Meryl Streep

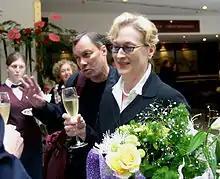
Streep in Saint Petersburg, Russia, in 2004

Streep entered the 2000s with a voice cameo in Steven Spielberg's "A.I. Artificial Intelligence" (2001), a science fiction film about a childlike android, played by Haley Joel Osment. The same year, Streep co-hosted the annual Nobel Peace Prize Concert with Liam Neeson which was held in Oslo, Norway, on December 11, 2001, in honour of the Nobel Peace Prize laureate, the United Nations and Kofi Annan. In 2001, Streep returned to the stage for the first time in more than twenty years, playing Arkadina in The Public Theater's revival of Anton Chekhov's "The Seagull", directed by Mike Nichols and co-starring Kevin Kline, Natalie Portman, John Goodman, Marcia Gay Harden, Stephen Spinella, Debra Monk, Larry Pine and Philip Seymour Hoffman. Streep's son, Henry Gummer, later to be known as musician Henry Wolfe, was also featured in the play in the role of Yakov, a hired workman.